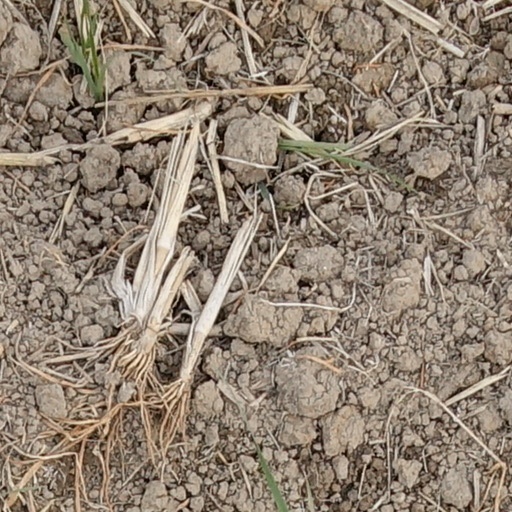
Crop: wheat